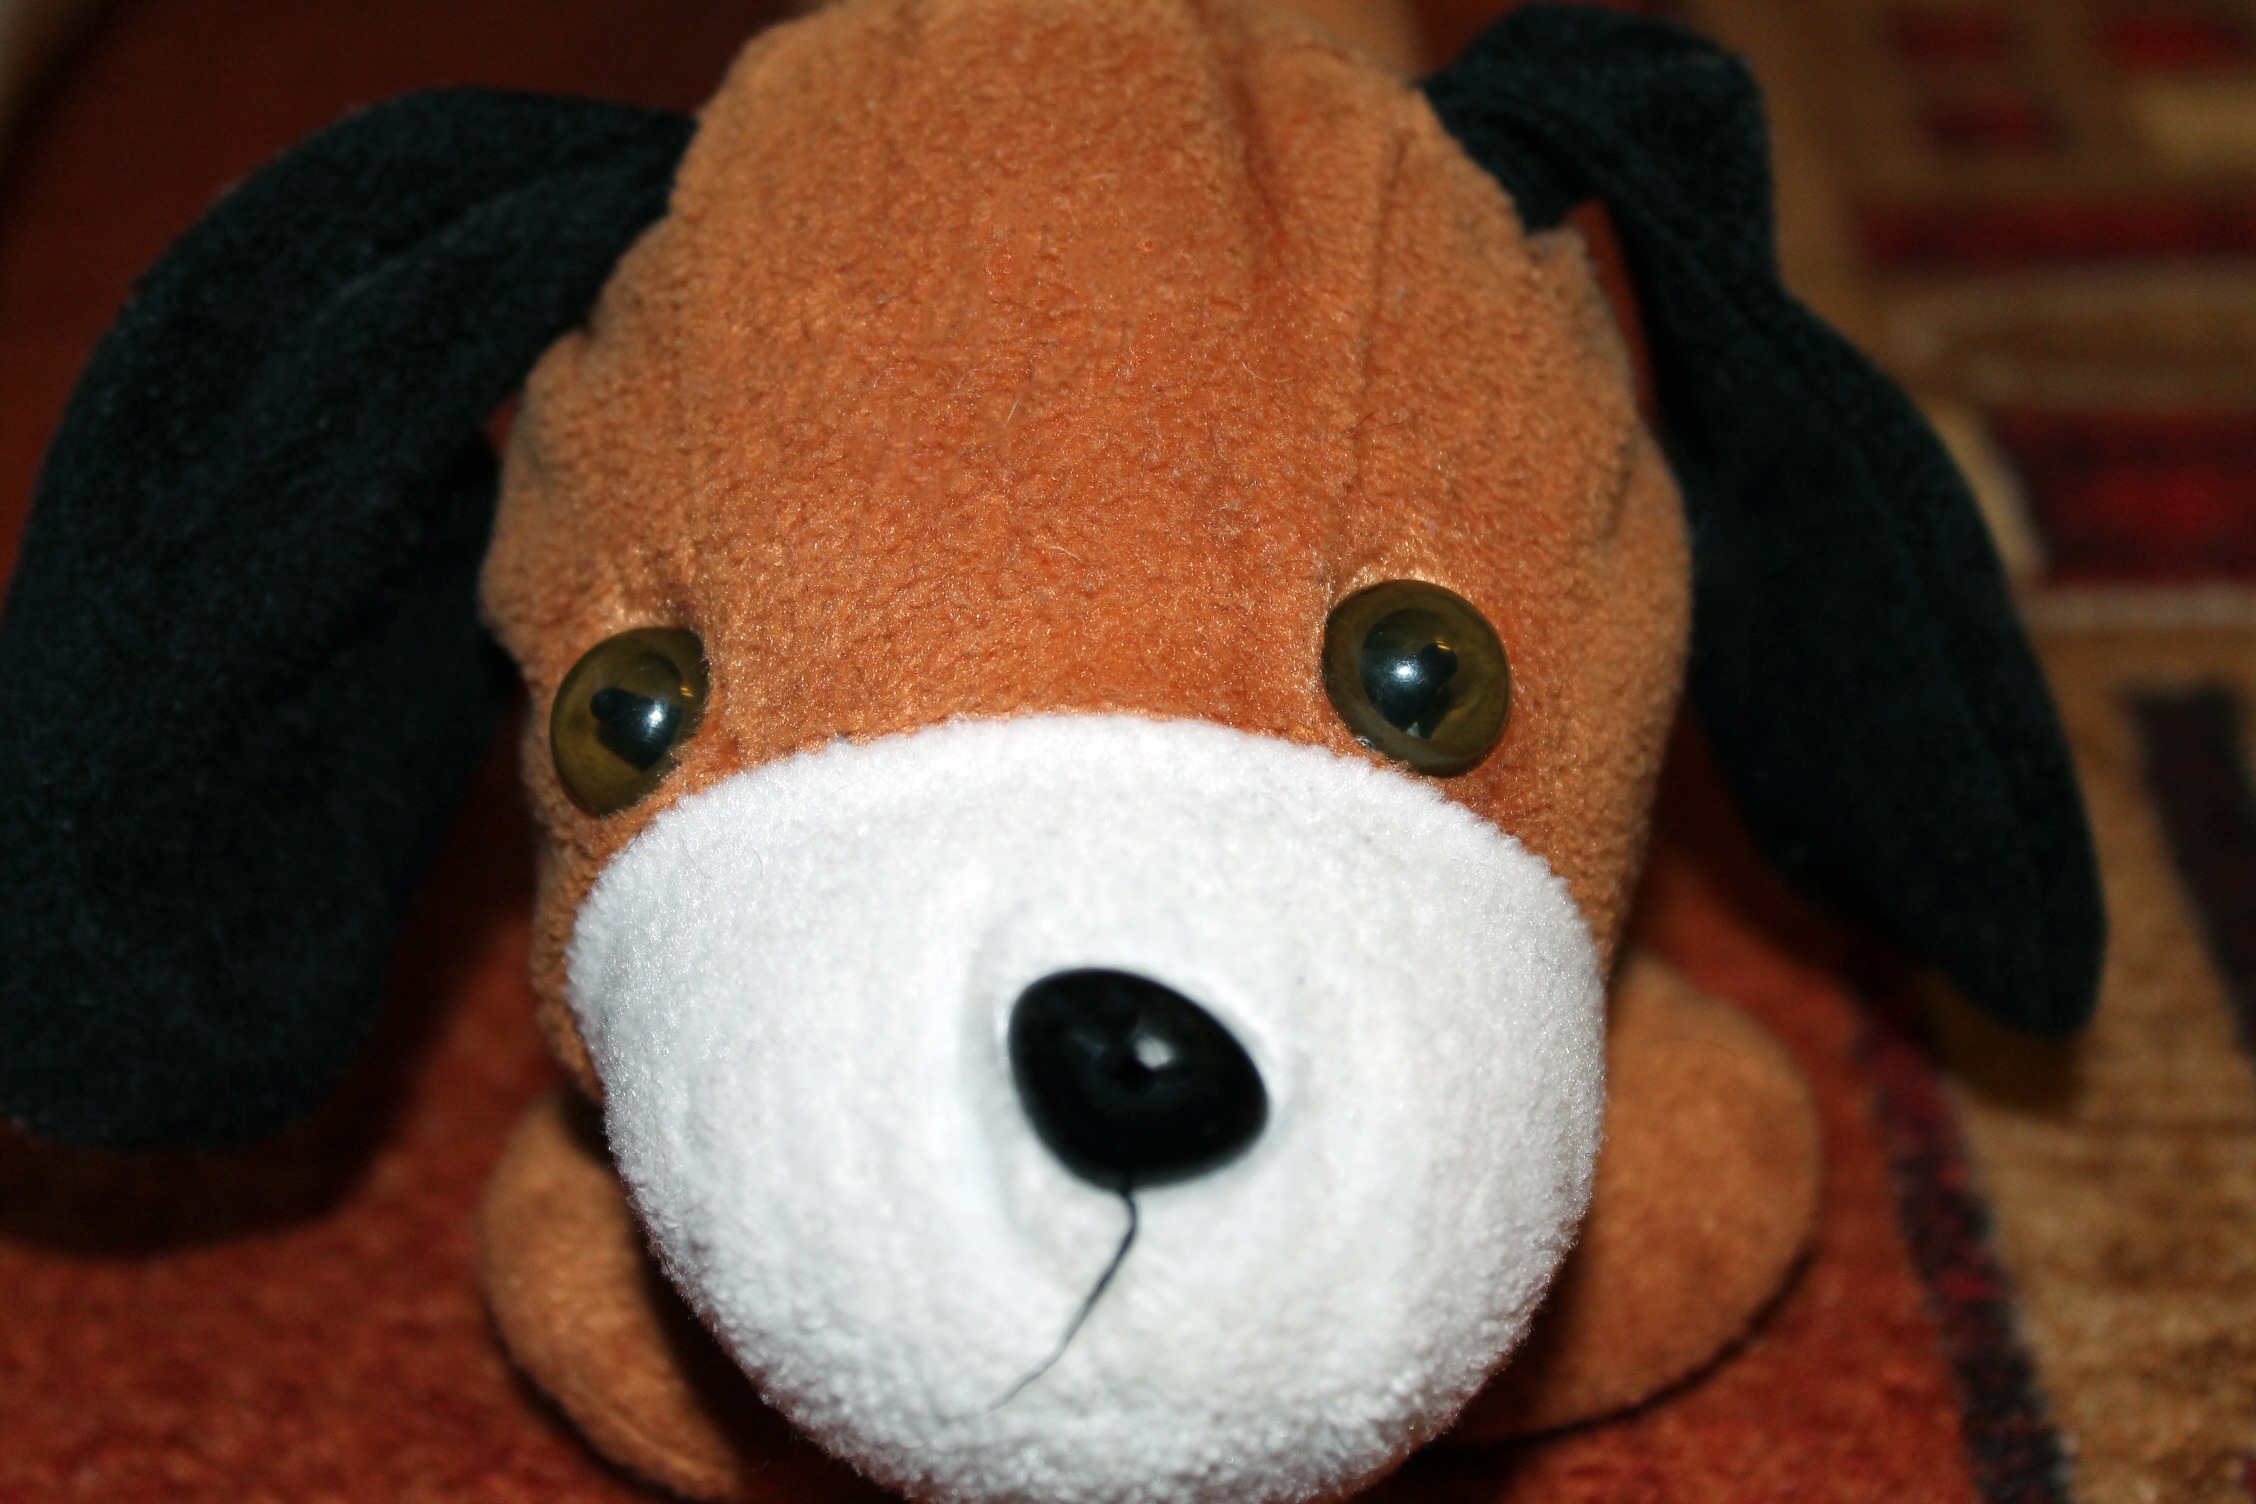
dog, toy, material, textile, plush, stuffed animal, stuffed toy, floppy ear, niedlig